Swordsmen from the Stars

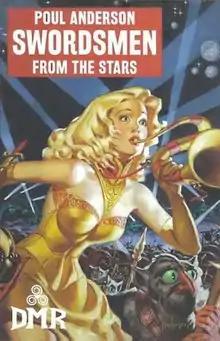
Cover of first edition

Swordsmen from the Stars is a collection of sword and planet science fantasy short stories by American author Poul Anderson. It was first published in trade paperback and ebook by DMR Books in April 2020.